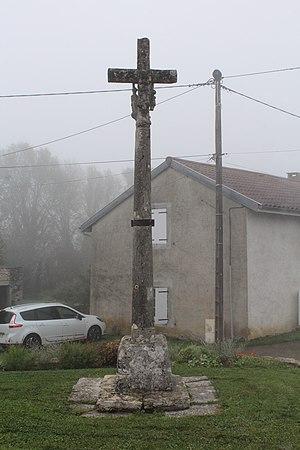
Croix de Thoissia.
Thoissia est une commune française située dans le département du Jura en région Bourgogne-Franche-Comté.
Cet article recense les monuments historiques du département du Jura, en France.